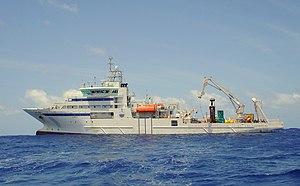
L' ORV Sagar Nidhi est un navire océanographique multidisciplinaire